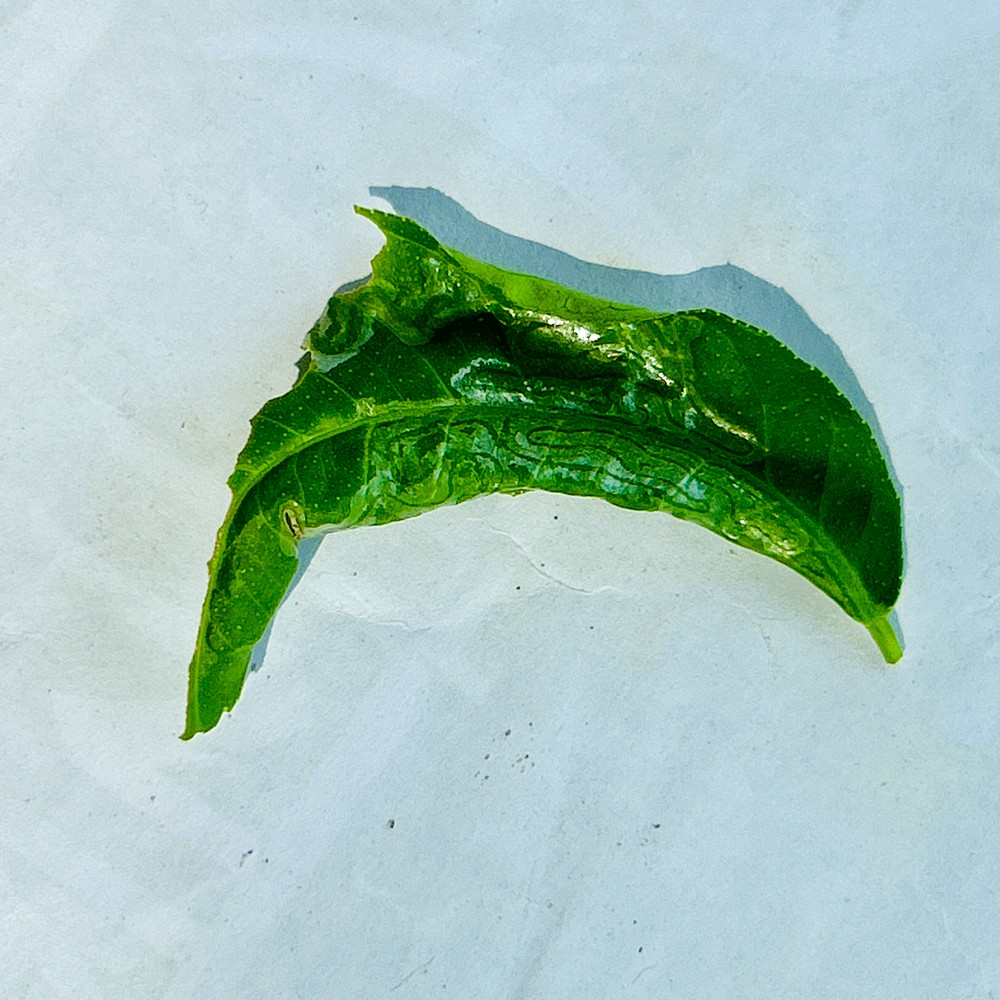
Label: Curl Virus